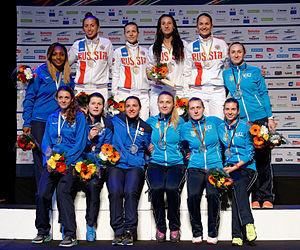
Les équipes de France (en bleu), Russie (en blanc) et Ukraine (en turquoise) à la cérémonie protocolaire du sabre féminin par équipes aux championnats d'Europe d'escrime au Rhénus Sport de Strasbourg, le 13 juin 2014.